Topping lift

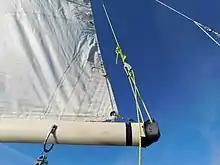
Topping lift on a US Yachts US 22 sailboat

The topping lift (more rarely known as an uphaul) is a line which applies upward force on a boom on a sailboat.